Richard Dalby

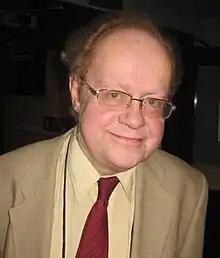
Richard Dalby

Richard Lawrence Dalby (15 April 1949 – 4 May 2017) was an editor and literary researcher noted for his anthologies of ghost stories.